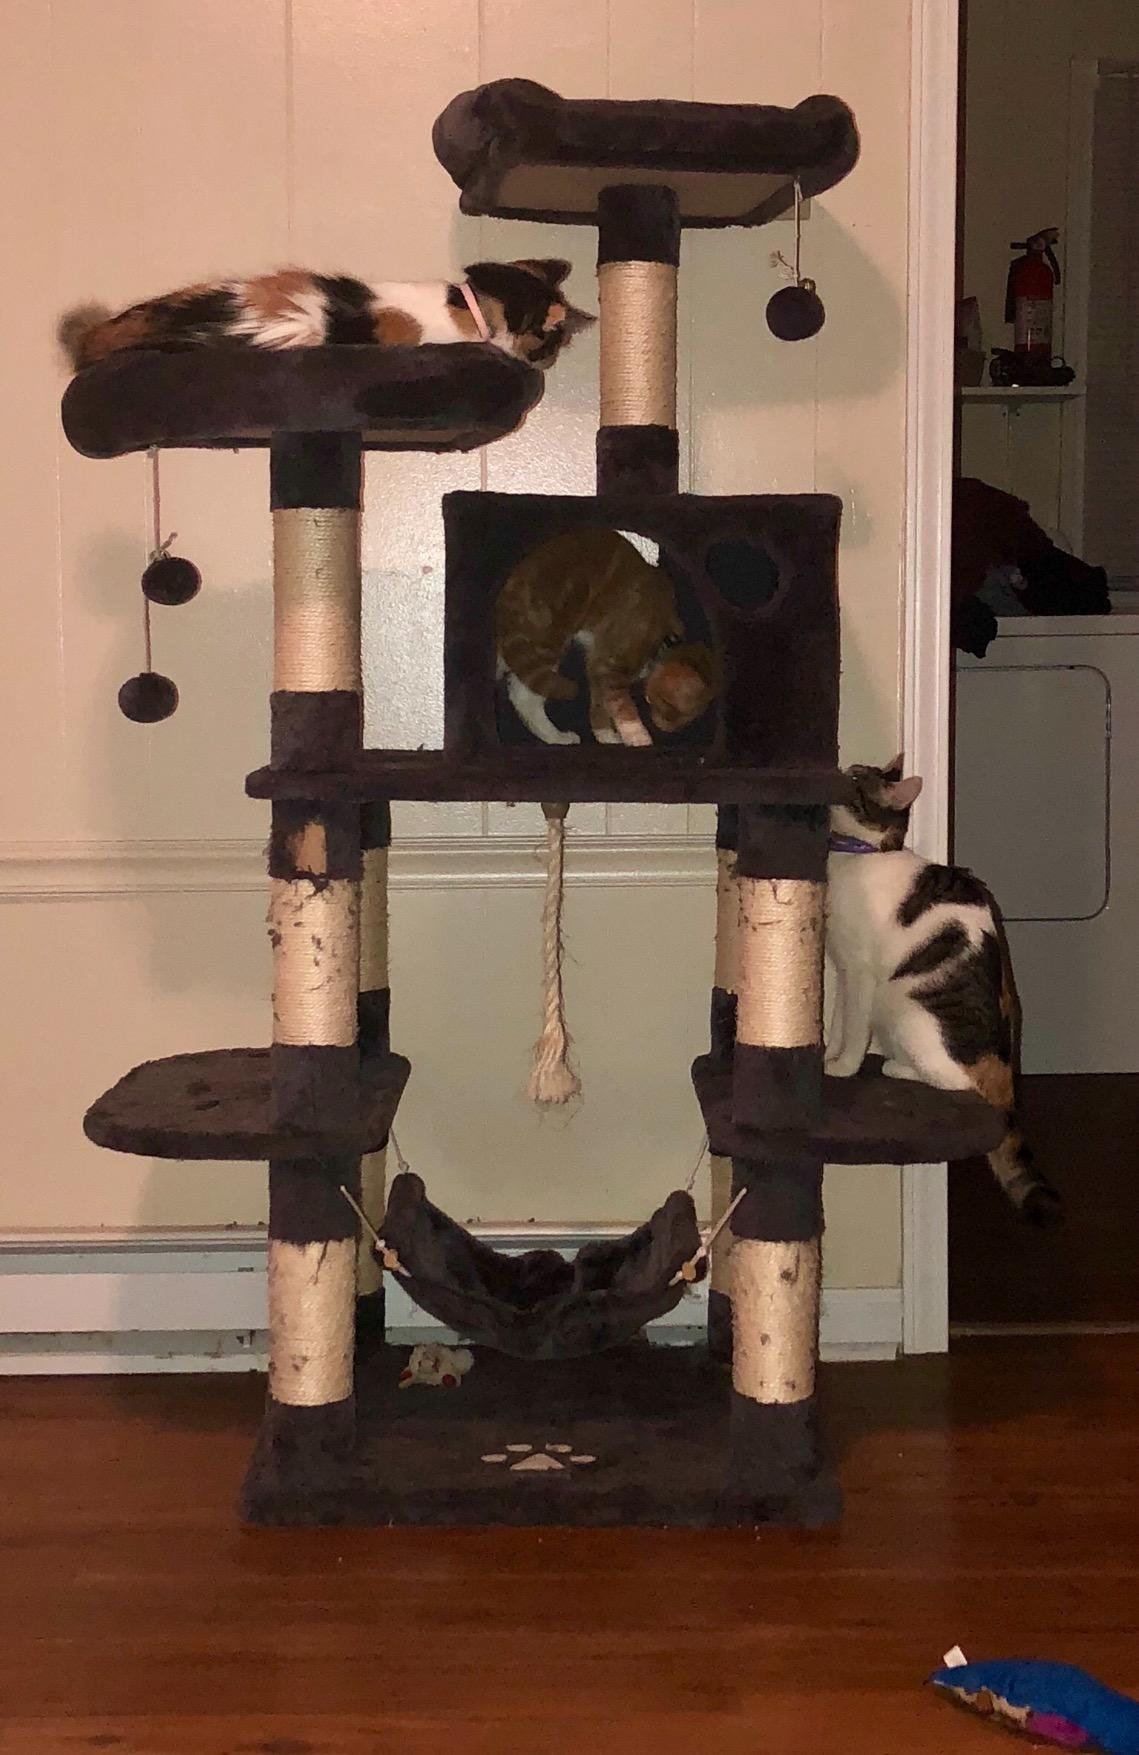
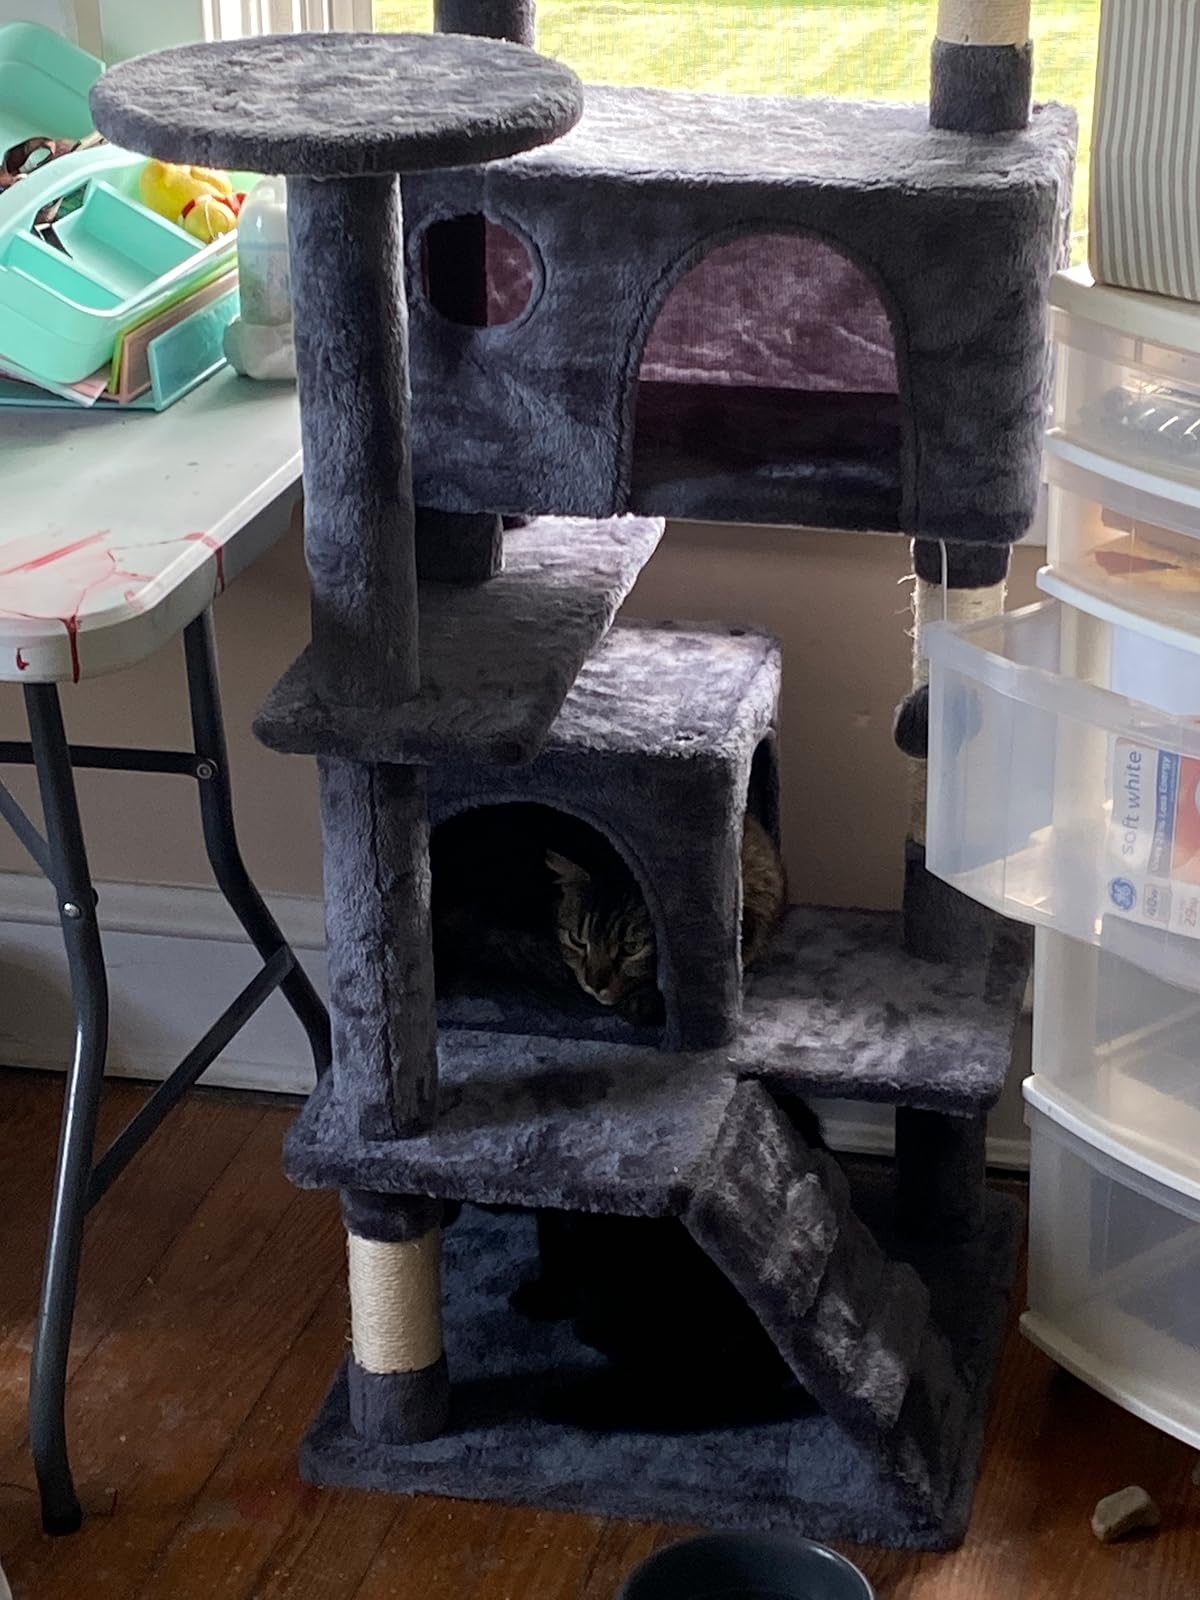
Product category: items_cat tree
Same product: no